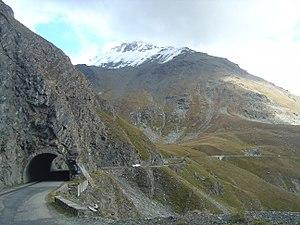
Route du versant Sud du col de l'Iseran. Photo dans le sens de la descente. Plus bas un tunnel puis le pont de l'Oulietta. La pente est plus douce ici.
Le col de l'Iseran culmine à environ 2 764 m d'altitude, en Savoie. Premier col routier des Alpes françaises par son altitude, c'est même le plus haut col de montagne routier de toutes les Alpes. La route qui le traverse, reliant les vallées de la Maurienne et de la Tarentaise, est fermée l'hiver et imbriquée durant cette saison au milieu des pistes de ski de Val d'Isère. Construite durant l'Entre-deux-guerres, elle est devenue un haut lieu du Tour de France. Le col de l'Iseran se situe aux portes du parc national de la Vanoise.